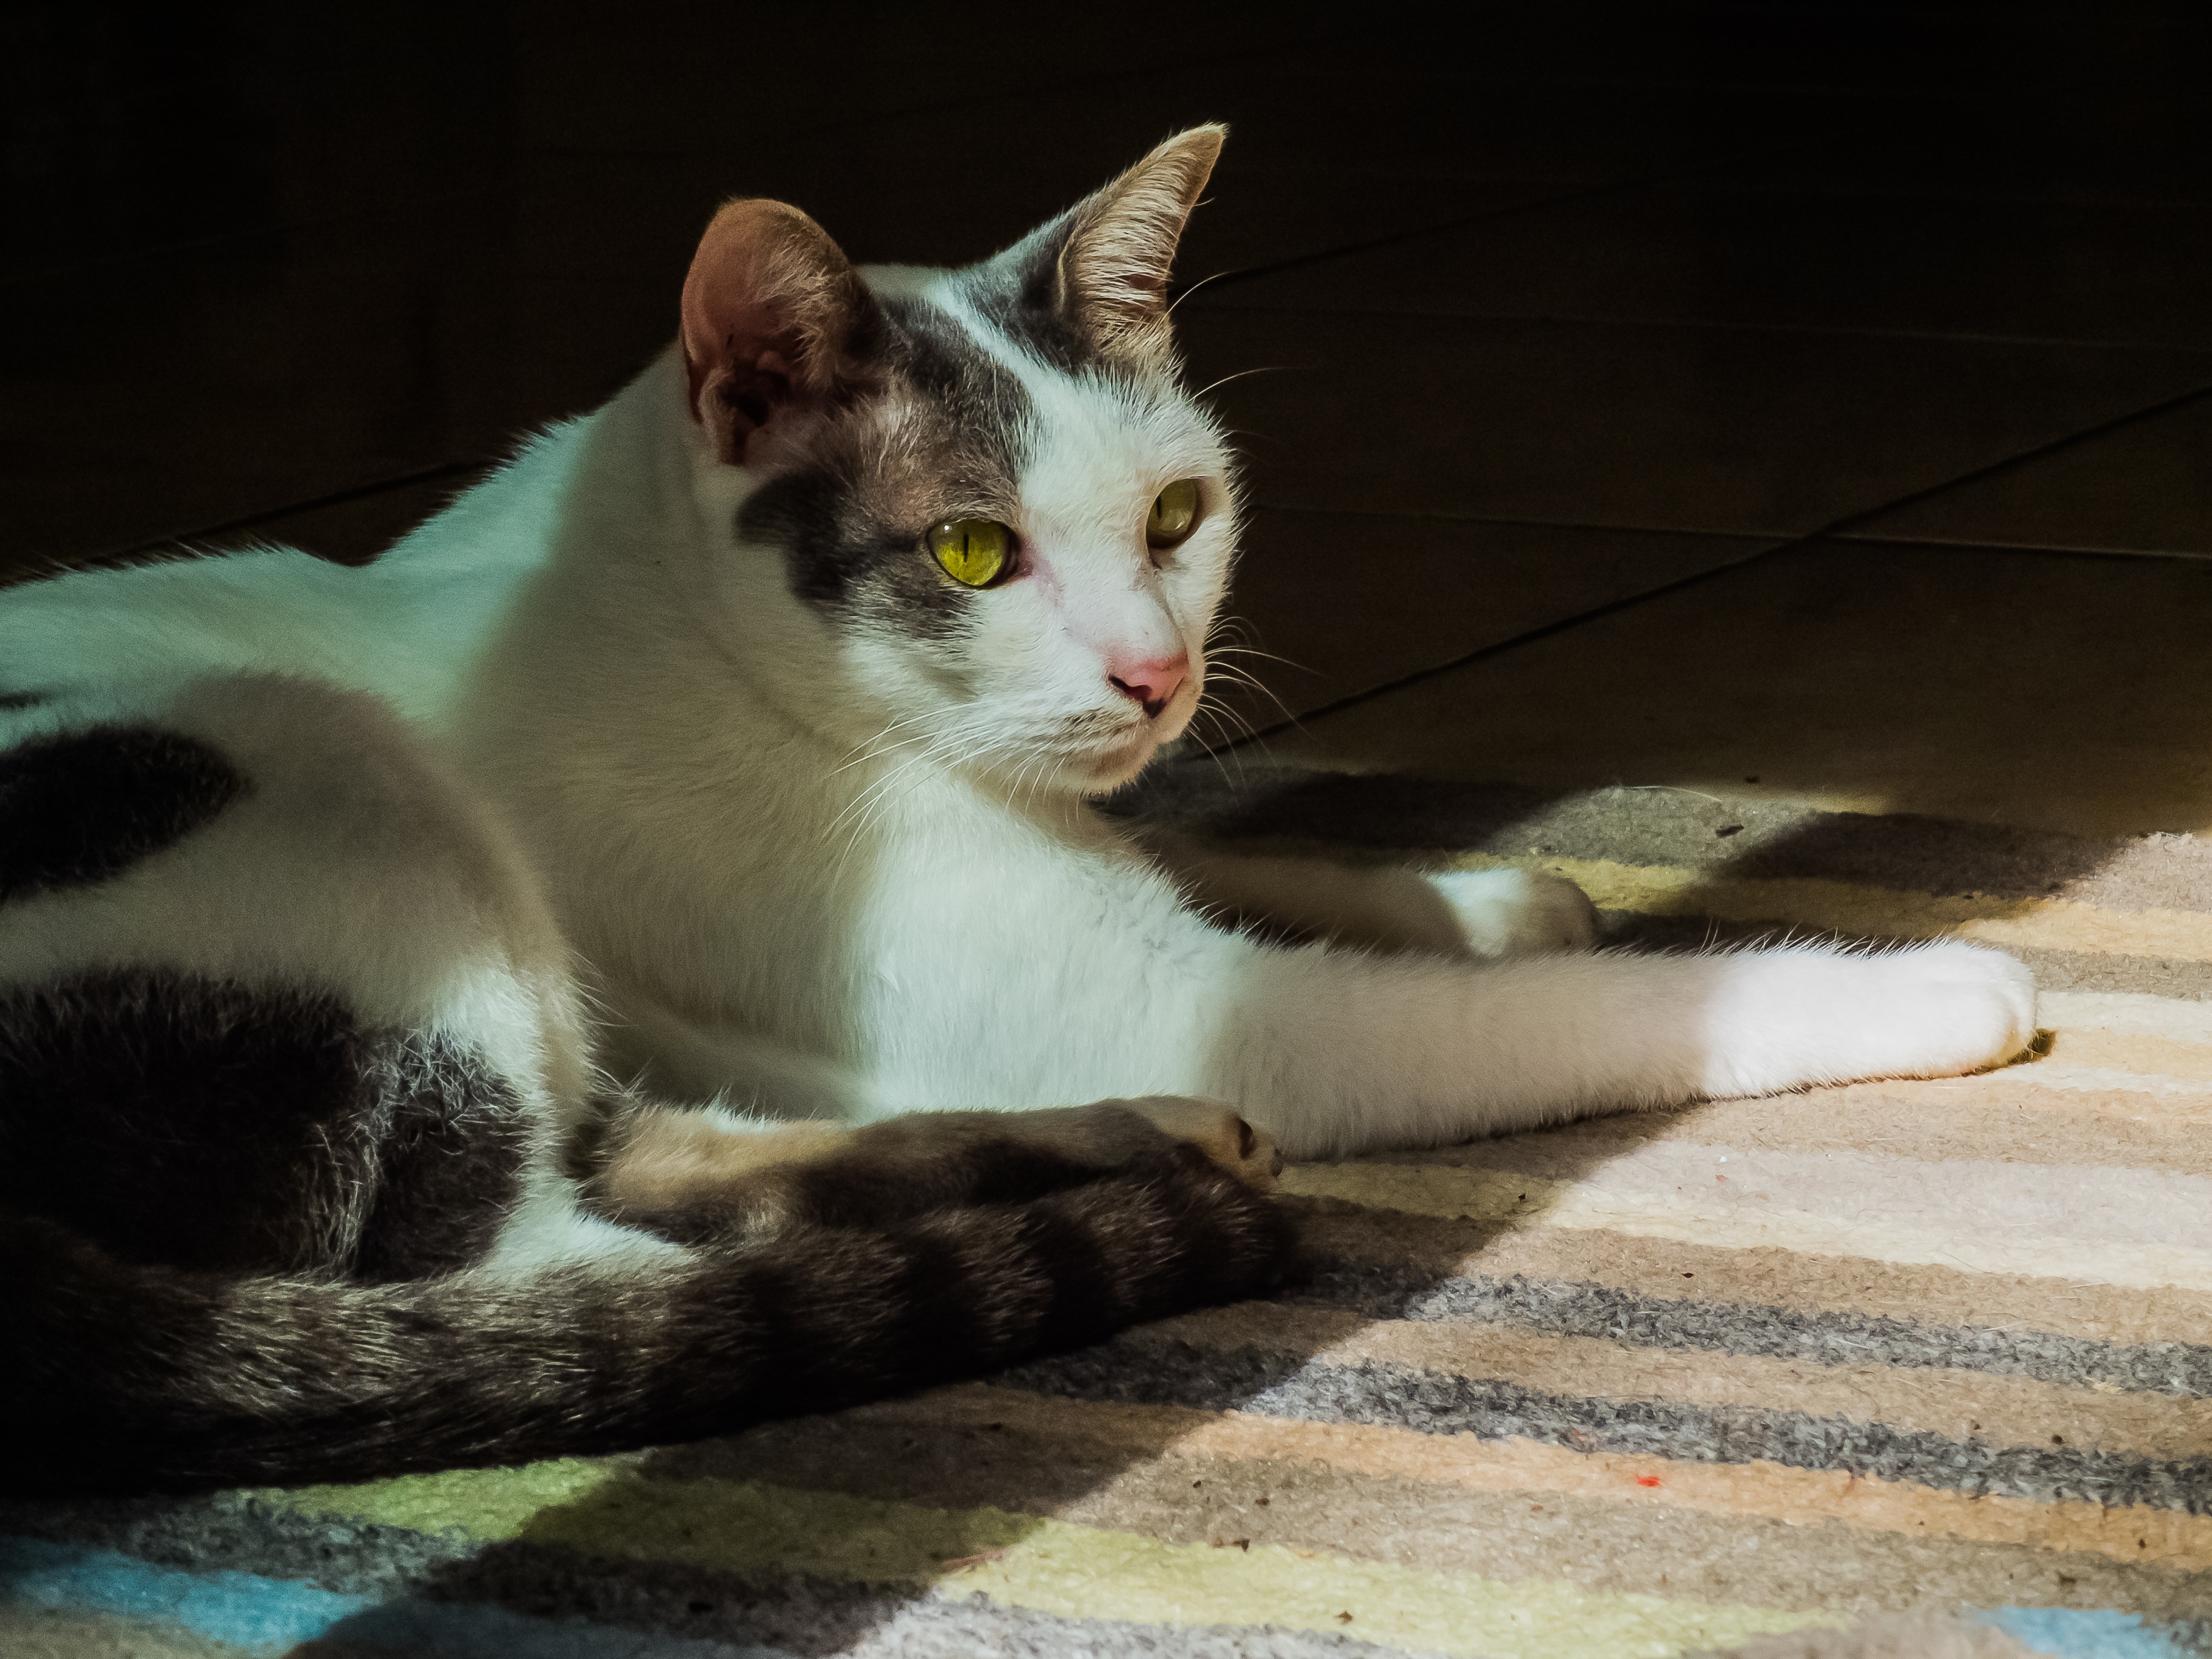
pet, cat, mammal, fauna, whiskers, vertebrate, domestic cat, small to medium sized cats, cat like mammal, domestic short haired cat